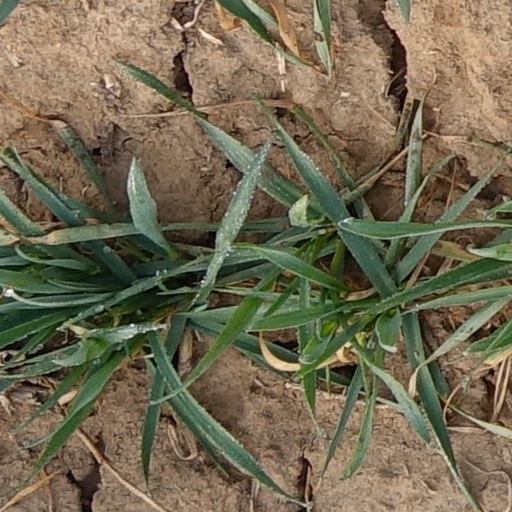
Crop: wheat